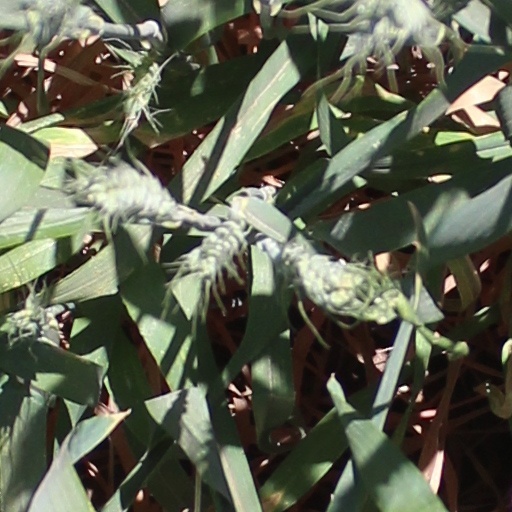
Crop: wheat